Mountain Dew

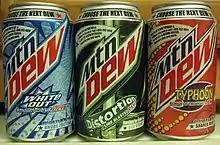
DEWmocracy 2: Collective Intelligence (2010) flavor finalists: White Out, Distortion, and Typhoon

Beginning in 2007, Mountain Dew began a promotion entitled "DEWmocracy", which involved the public electing new flavors, colors, names, packaging graphics and advertisements for upcoming Mountain Dew products. The campaign has been the subject of recognition within the advertising industry, cited as one of the earliest and longest-running examples of a consumer product brand employing crowdsourcing to make decisions which are traditionally made internally by employees. In its initial phase, DEWmocracy participation and voting was conducted via an online game. Television advertisements at the time featured actor Forest Whitaker asking people to decide the next new flavor of Mountain Dew. Online voters selected from three choices: Supernova (a strawberry/melon flavor), Revolution (a berry flavor), and Voltage (a raspberry/citrus flavor). Each included ginseng. The event ended on 17 August 2008, with Voltage announced as the winning flavor. It was officially released on 29 December 2008. According to Beverage Digest, sales of DEWmocracy flavors totaled 25 million cases in 2008.